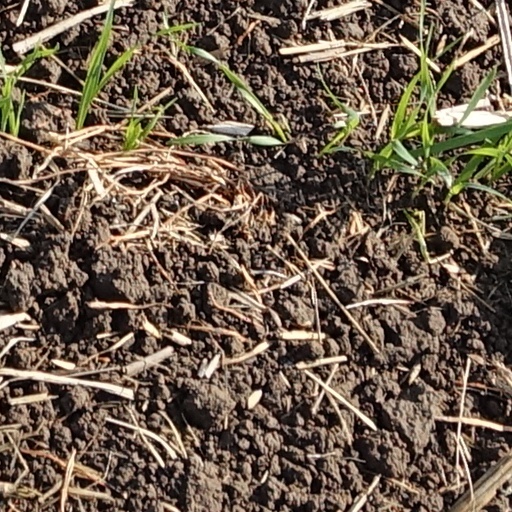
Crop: wheat